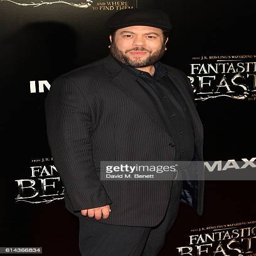
actor attends the global fan event